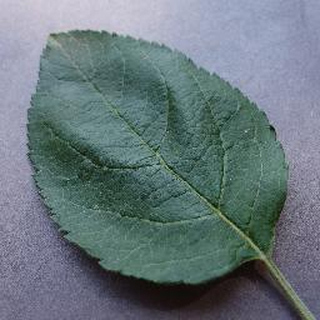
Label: healthy_apple